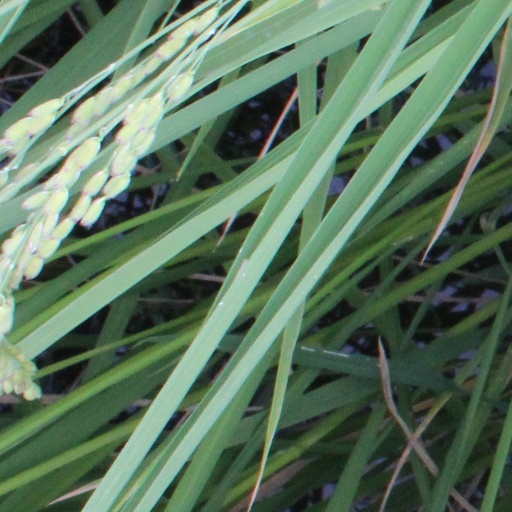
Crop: rice